Pullback motor

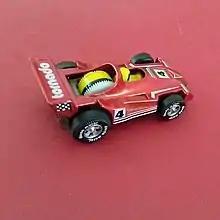
Darda model car powered by a pullback motor

A pullback motor (also "pull back", "pull back and go" or "pull-back") is a simple clockwork motor used in toy cars. A patent for them was granted to Bertrand 'Fred' Francis in 1952 as a keyless clockwork motor.